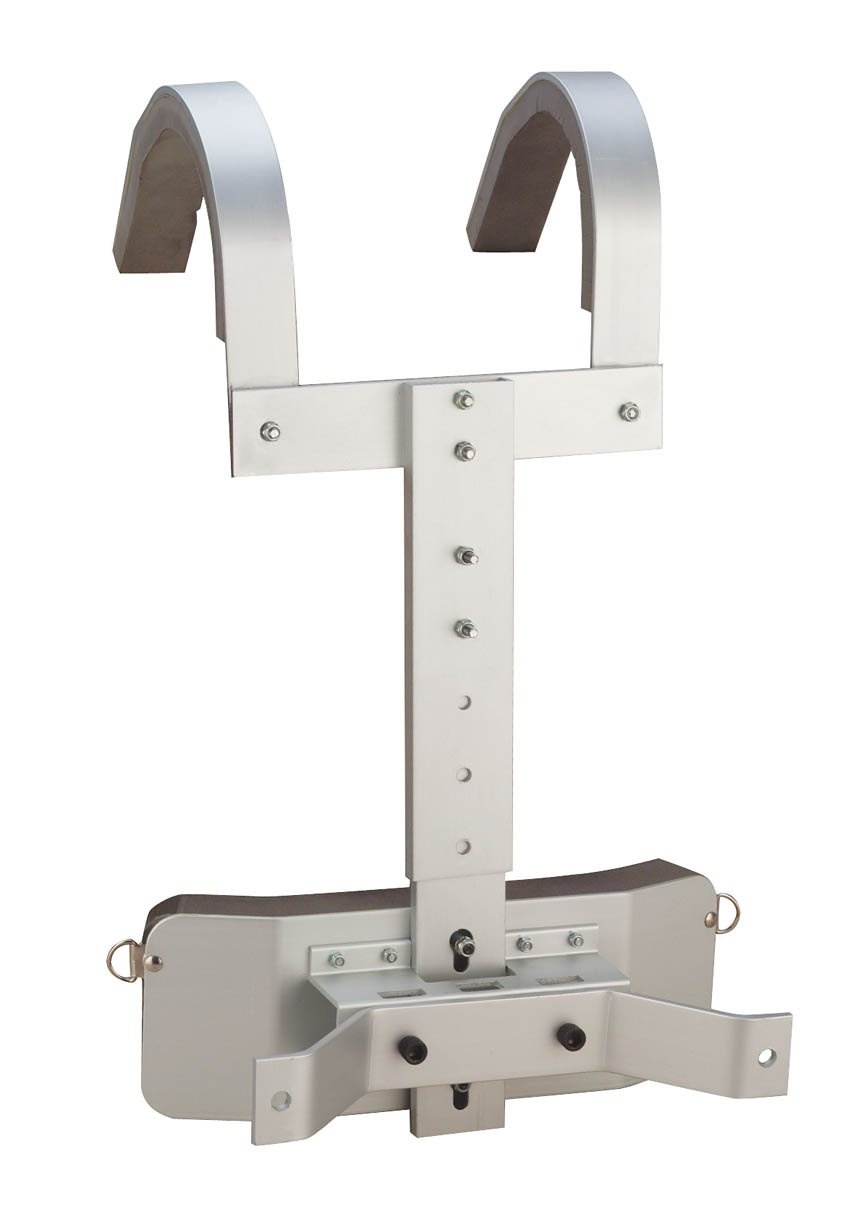
CB Percussion Trio Carrier for Mobile Percussion - 3400TC
Overview Trios equipped with lightweight aluminum carrier.
Brand: CB Percussion
Category: Arts & Entertainment > Hobbies & Creative Arts > Musical Instrument & Orchestra Accessories > Percussion Accessories > Hand Percussion Accessories > Hand Percussion Stands & Mounts > Hand Percussion Mounts